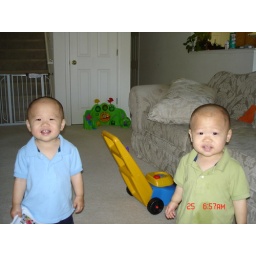
Andrew in green shirt